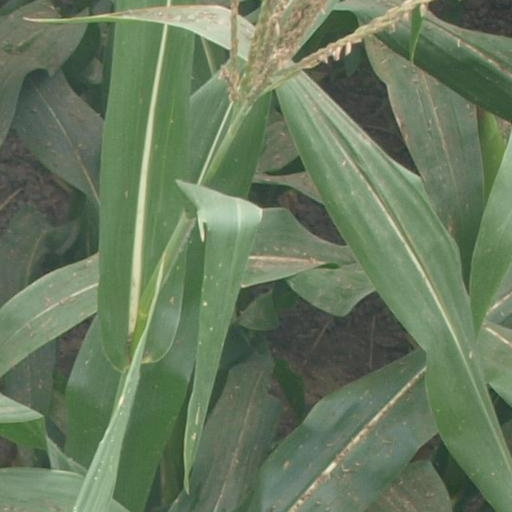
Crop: maize; corn